Nanette M. DeRenzi

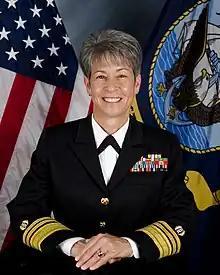
DeRenzi in 2012

Nanette M. "Nan" DeRenzi is a former United States Navy officer. She served as the 42nd Judge Advocate General (JAG) of the United States Navy. She assumed that position on July 20, 2012 and held it until her retirement on June 26, 2015. Prior to that, she served as Deputy Judge Advocate General of the Navy (DJAG) from August 2009 to July 2012.